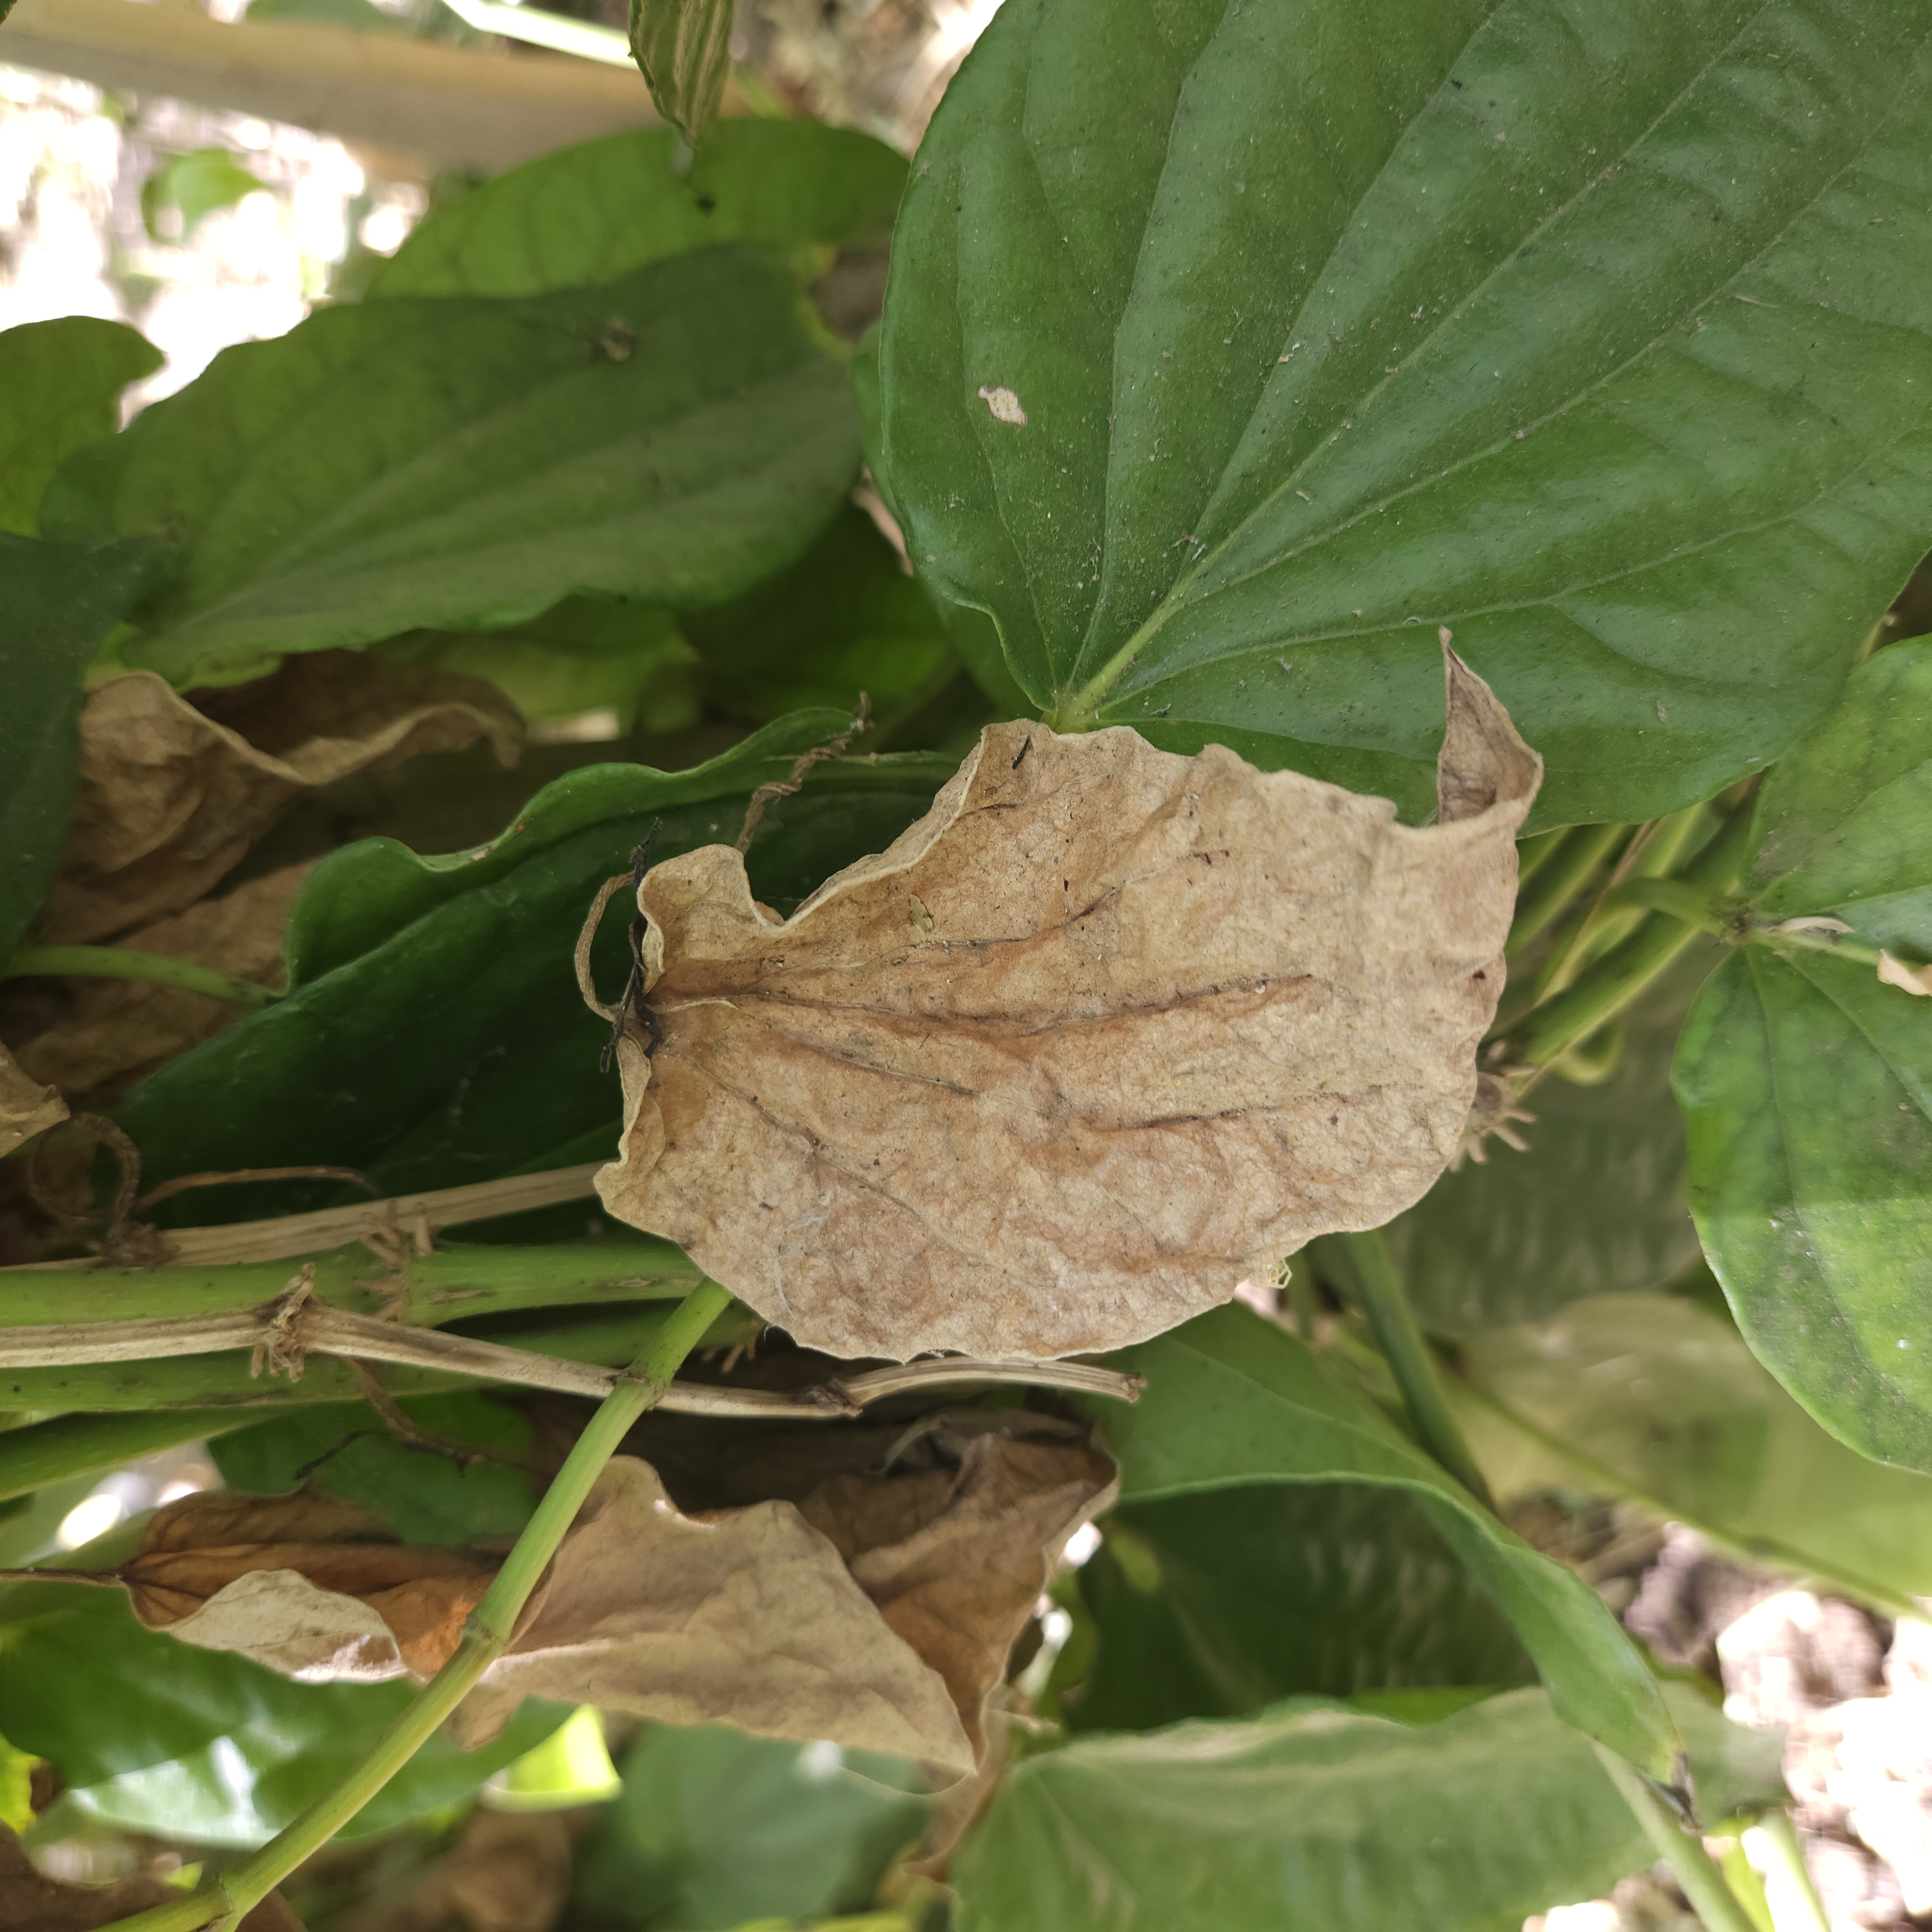
Label: Dried